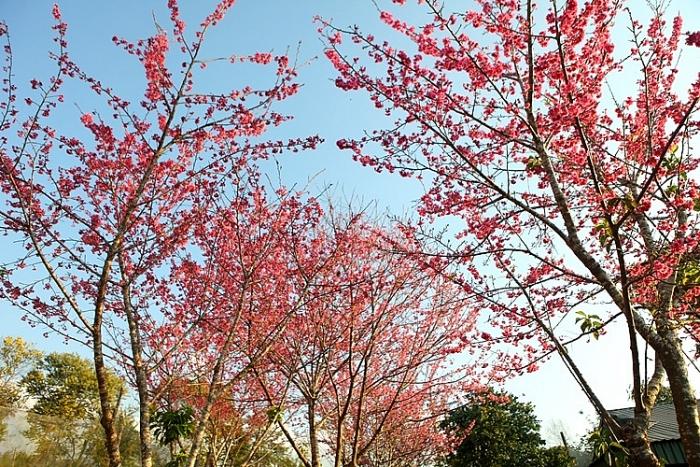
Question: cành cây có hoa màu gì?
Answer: màu hồng